Cypraeidae

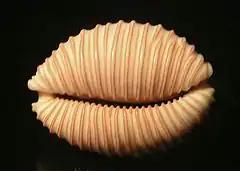
Apertural view of a shell of "Nucleolaria granulata"

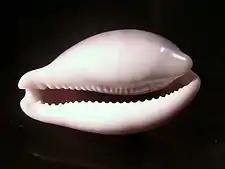
"Neobernaya spadicea"

The Cypraeidae constitute one of the most widely distributed groups of gastropods in tropical and subtropical seas. The cowries are one of the most abundant and diversified groups of shells to be found on reefs and rocky intertidal flats and sandy substrates in the island area.